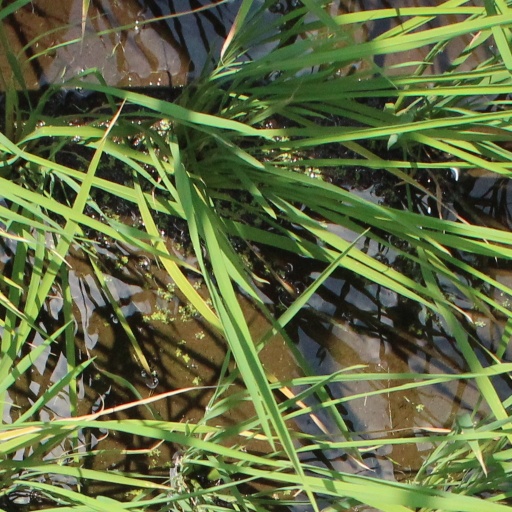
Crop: rice